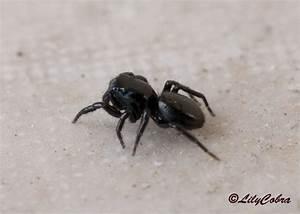
spider